Jackson Heights–Roosevelt Avenue/74th Street station

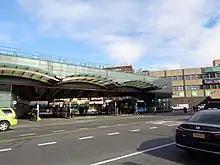
The Victor A. Moore Bus Terminal attached to the station

The Victor A. Moore Bus Terminal, which replaces the earlier building known as the Victor Moore Arcade, is located within the station building at Broadway and 74th Street. It is named after actor Victor Moore, who had funded the construction of the original arcade after winning a wager. The original two-story bus terminal and arcade, located at the triangle formed by Broadway, Roosevelt Avenue, and 75th Street, featured a shopping area. The terminal, designed in the Streamline Moderne or Art Deco style, featured bus-boarding slips at ground level and offices on the second story.